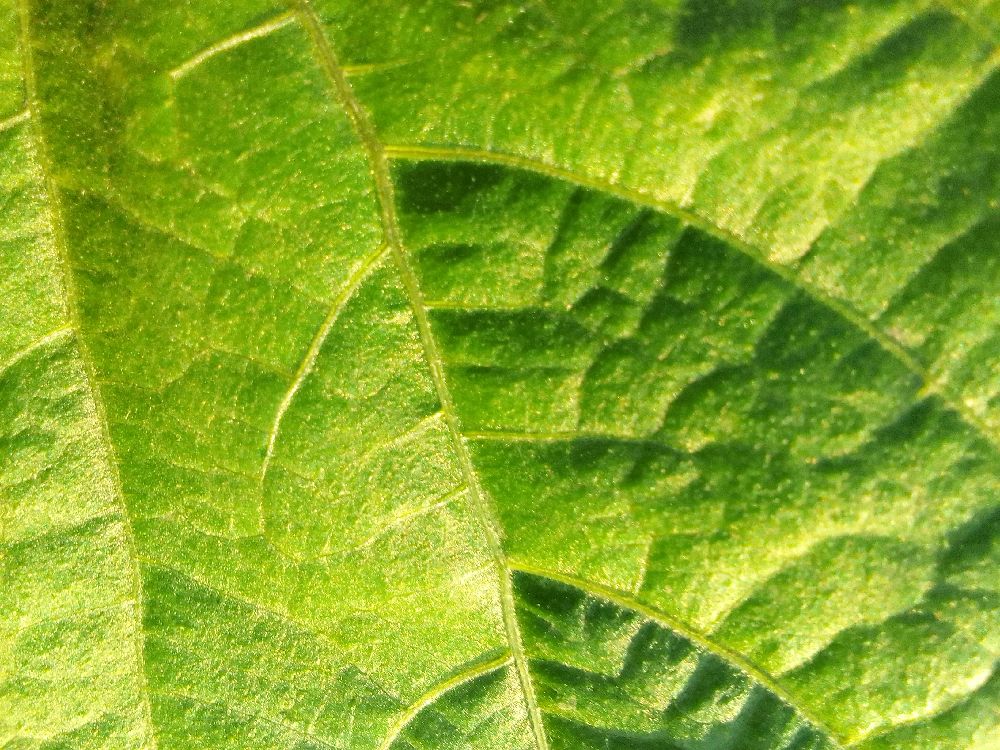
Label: healthy